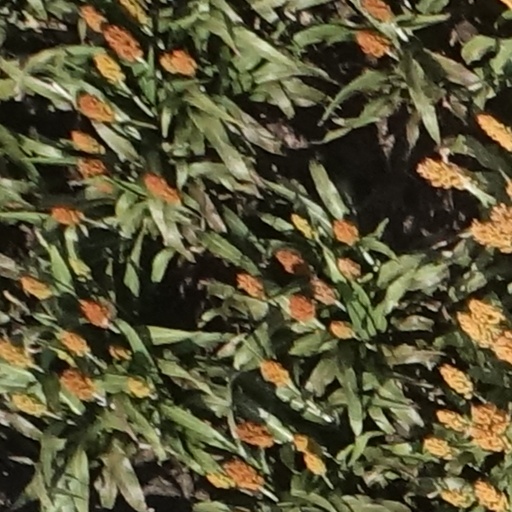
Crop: sorghum